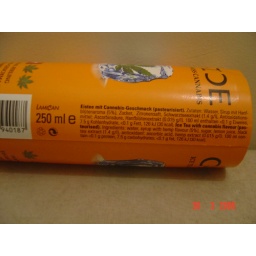
found in a vending machine in a train station in switzerland